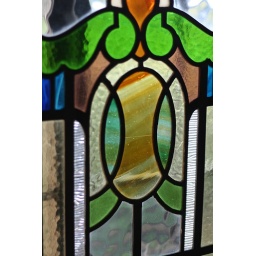
Stained glass window at a golf club in Oakville